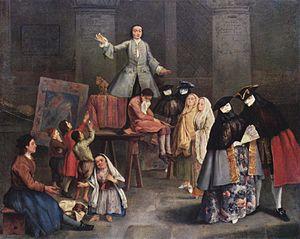
Pietro Falca, dit Pietro Longhi, né à Venise le 5 novembre 1701 où il est mort le 8 mai 1785, est un peintre vénitien. Il est surtout célèbre pour ses tableaux représentant la vie quotidienne de l'aristocratie vénitienne au XVIIIᵉ siècle.
L’histoire de la médecine dentaire est une partie de l'histoire de la médecine, et l'étude des développements historiques de la médecine dentaire, y compris des biographies des personnes qui ont influencé la médecine dentaire de leur temps. Cette histoire s'étend très loin dans le passé. Ainsi, au Danemark, la preuve de l'ouverture d'une molaire remonte au néolithique. Le traitement conservatoire des dents chez les anciens paysans du Pakistan a pu être prouvé dans l'intervalle de 7 000 à 5 500 ans av. J.C, et ce avec l'intention de « réparer » les dents, et éventuellement même de combler les cavités. Depuis les Sumériens, on a cru jusqu'aux temps modernes qu'un ver dans la dent était responsable de la carie. Les premiers travaux sur la technique dentaire ont été faits au milieu du Iᵉʳ millénaire av. J.-C. par les Étrusques et les Phéniciens. L'influence des savants romains et grecs a été déterminante au Moyen Âge tant dans le monde chrétien que dans le monde arabe.